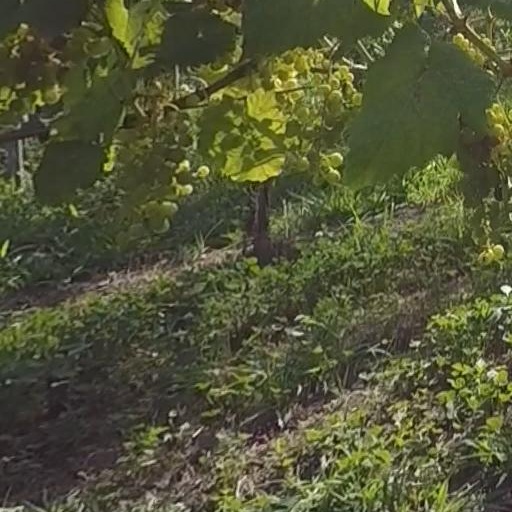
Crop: grape